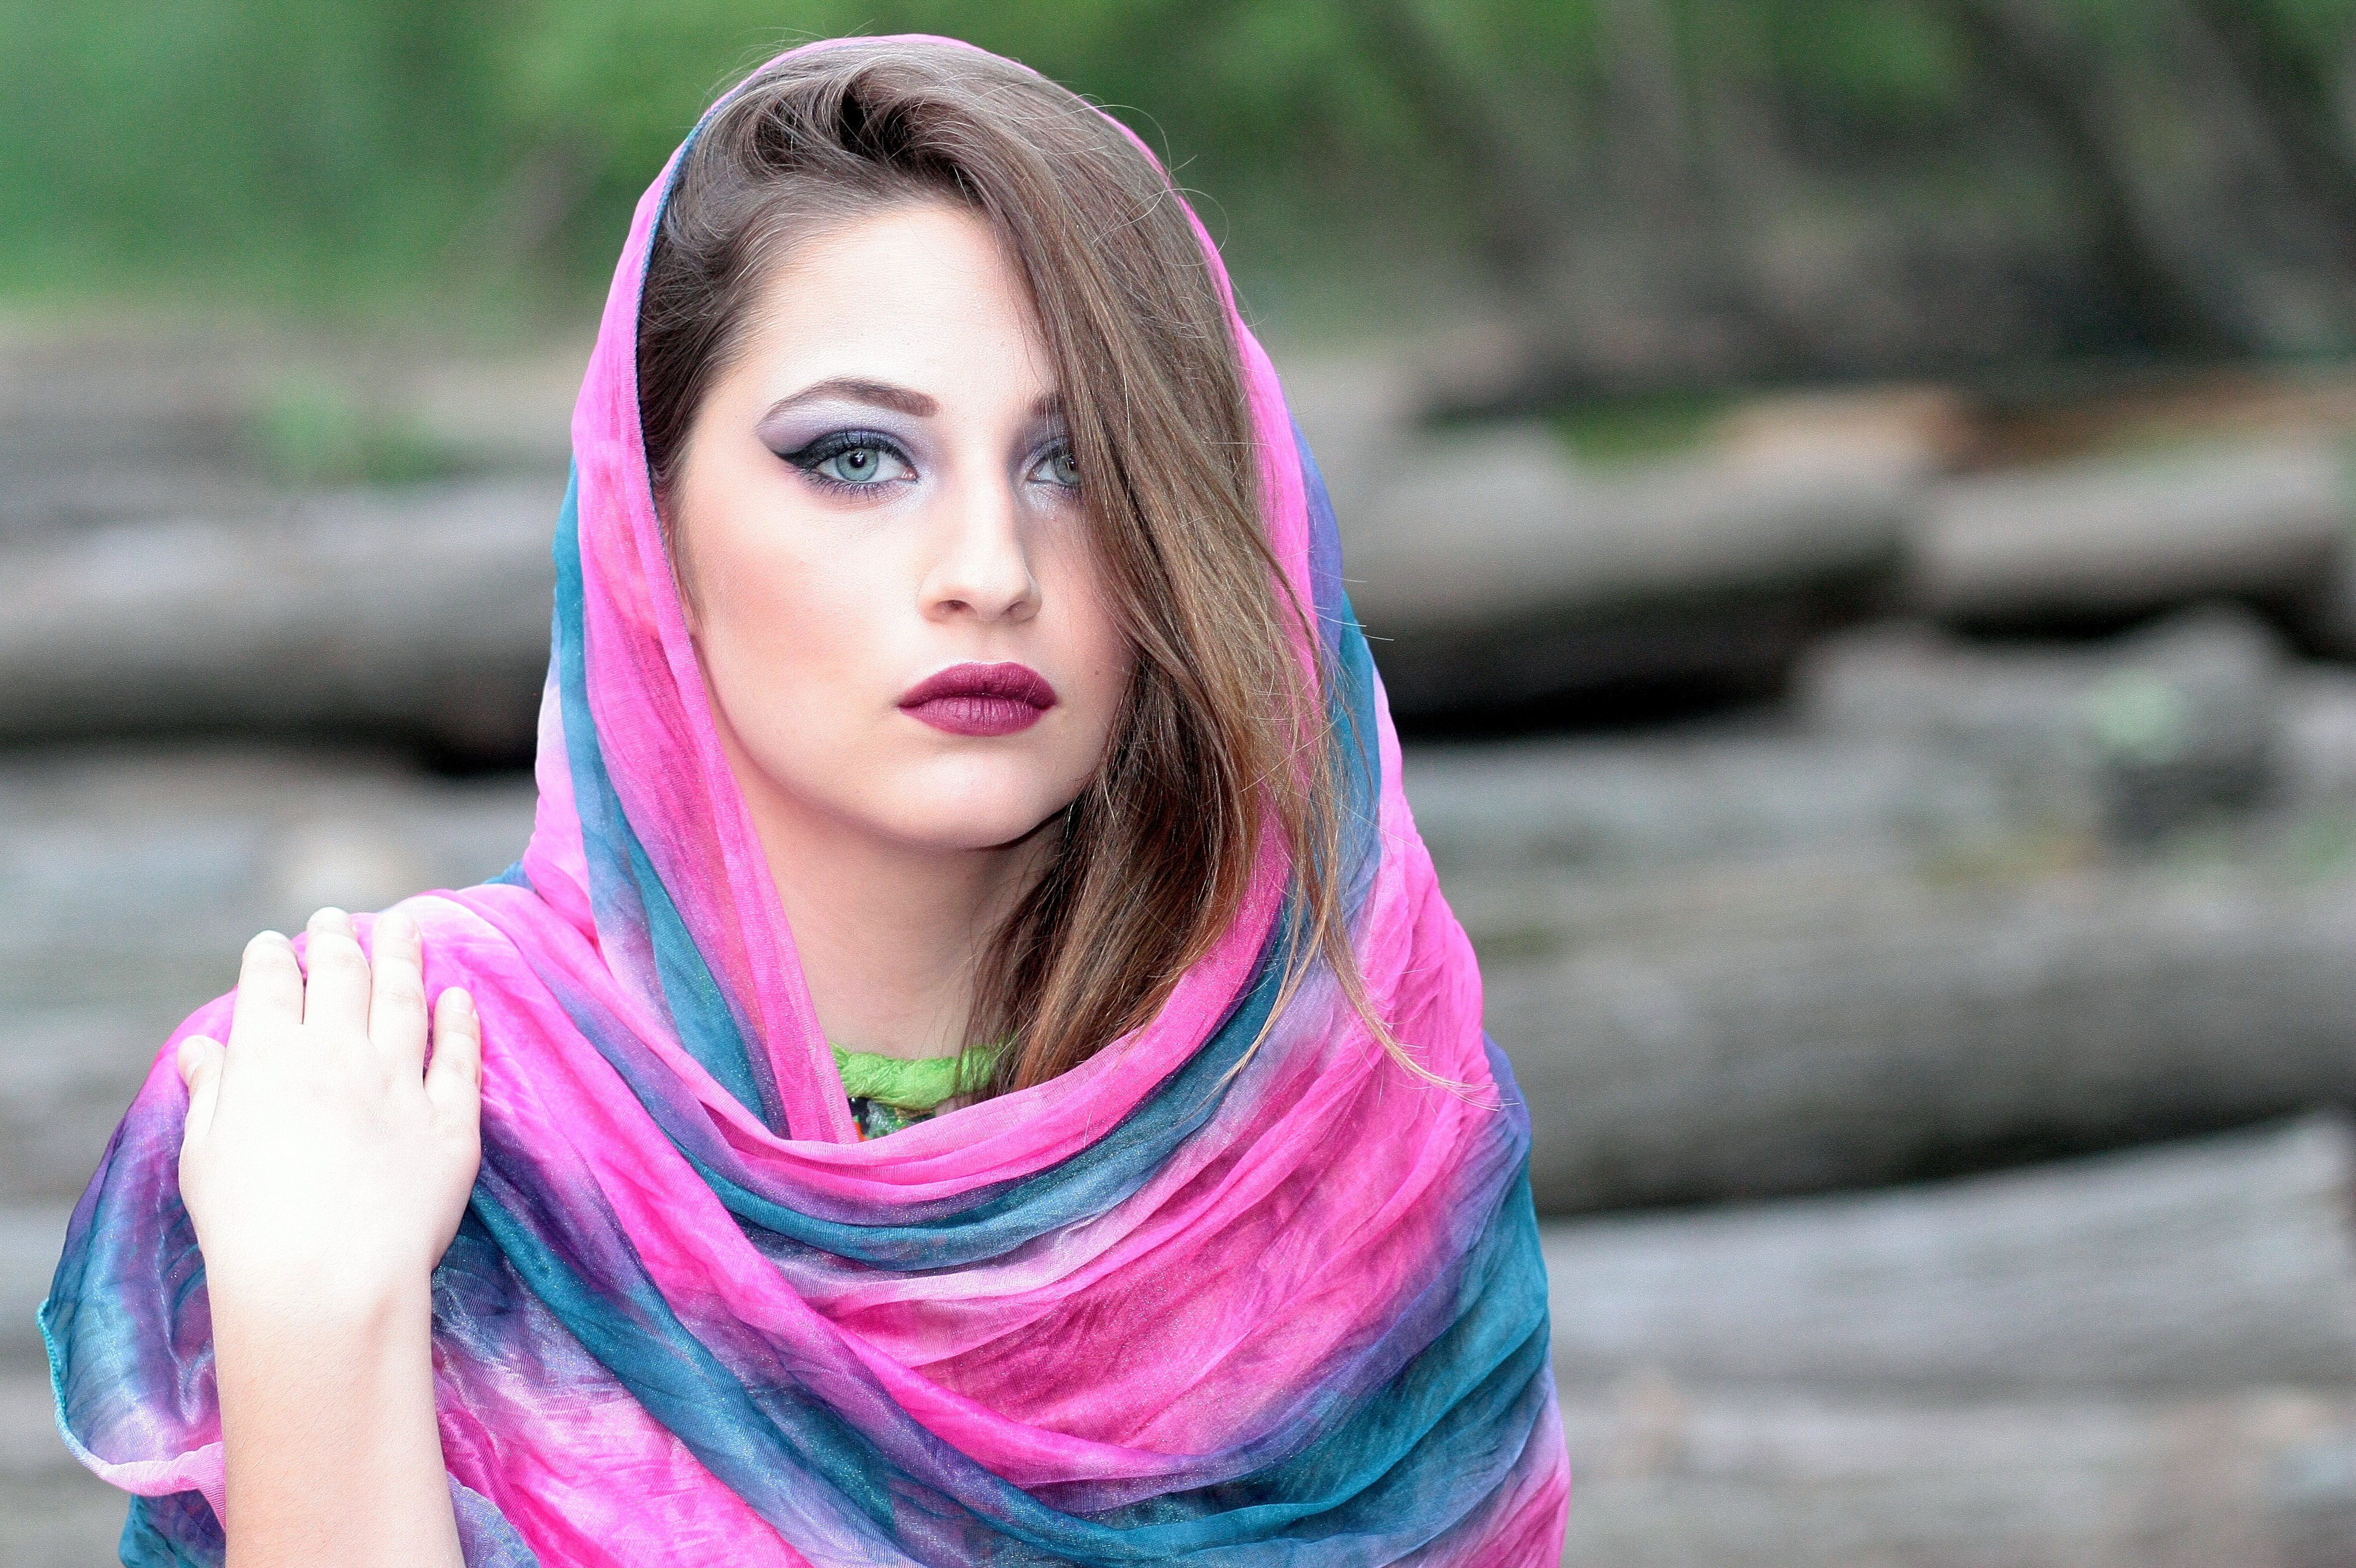
girl, hair, photography, portrait, model, color, fashion, clothing, pink, scarf, hairstyle, long hair, coloring, face, eye, head, beauty, cover, oriental, blue eyes, photo shoot, brown hair, portrait photography